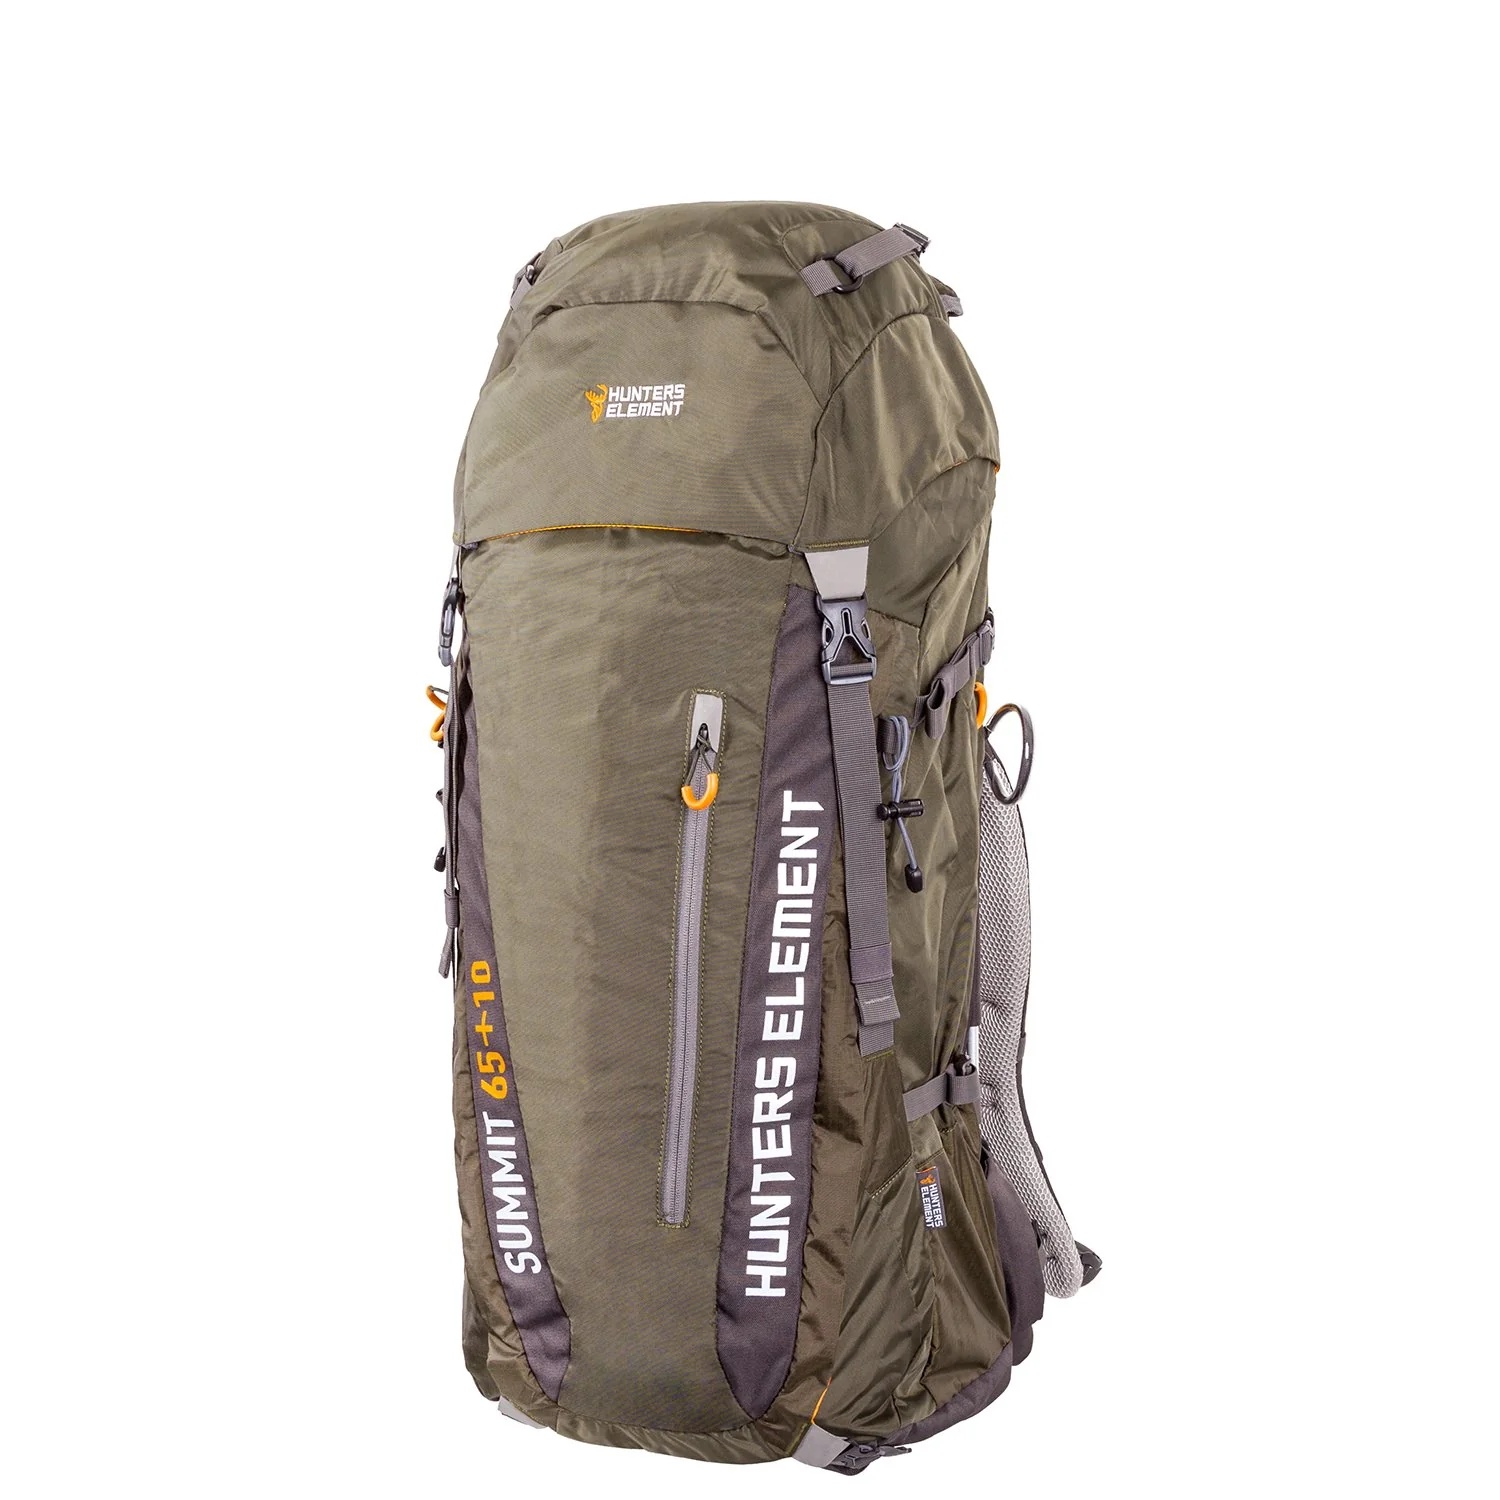
Hunters Element Summit Pack - Forrest Green
The Hunters Element Summit Pack is built with comfort in mind while offering superb functionality. 65L (3965 cu in) capacity Pack net weight = 2400g HYDRAFUSE DRYSTEALTH HD outer fabric. Height adjustable Foam Flow harness with load transfer sidebars Quick Click rifle scabbard 2 ice axe/walking pole attachment points Heavy-duty YKK zippers Double skin technology Full compression straps Top loading with full-length access 6 accessory pockets Orange rain cover PFC Free DWR
Brand: Hunters Element
Category: Luggage & Bags > Backpacks > Hiking Backpacks